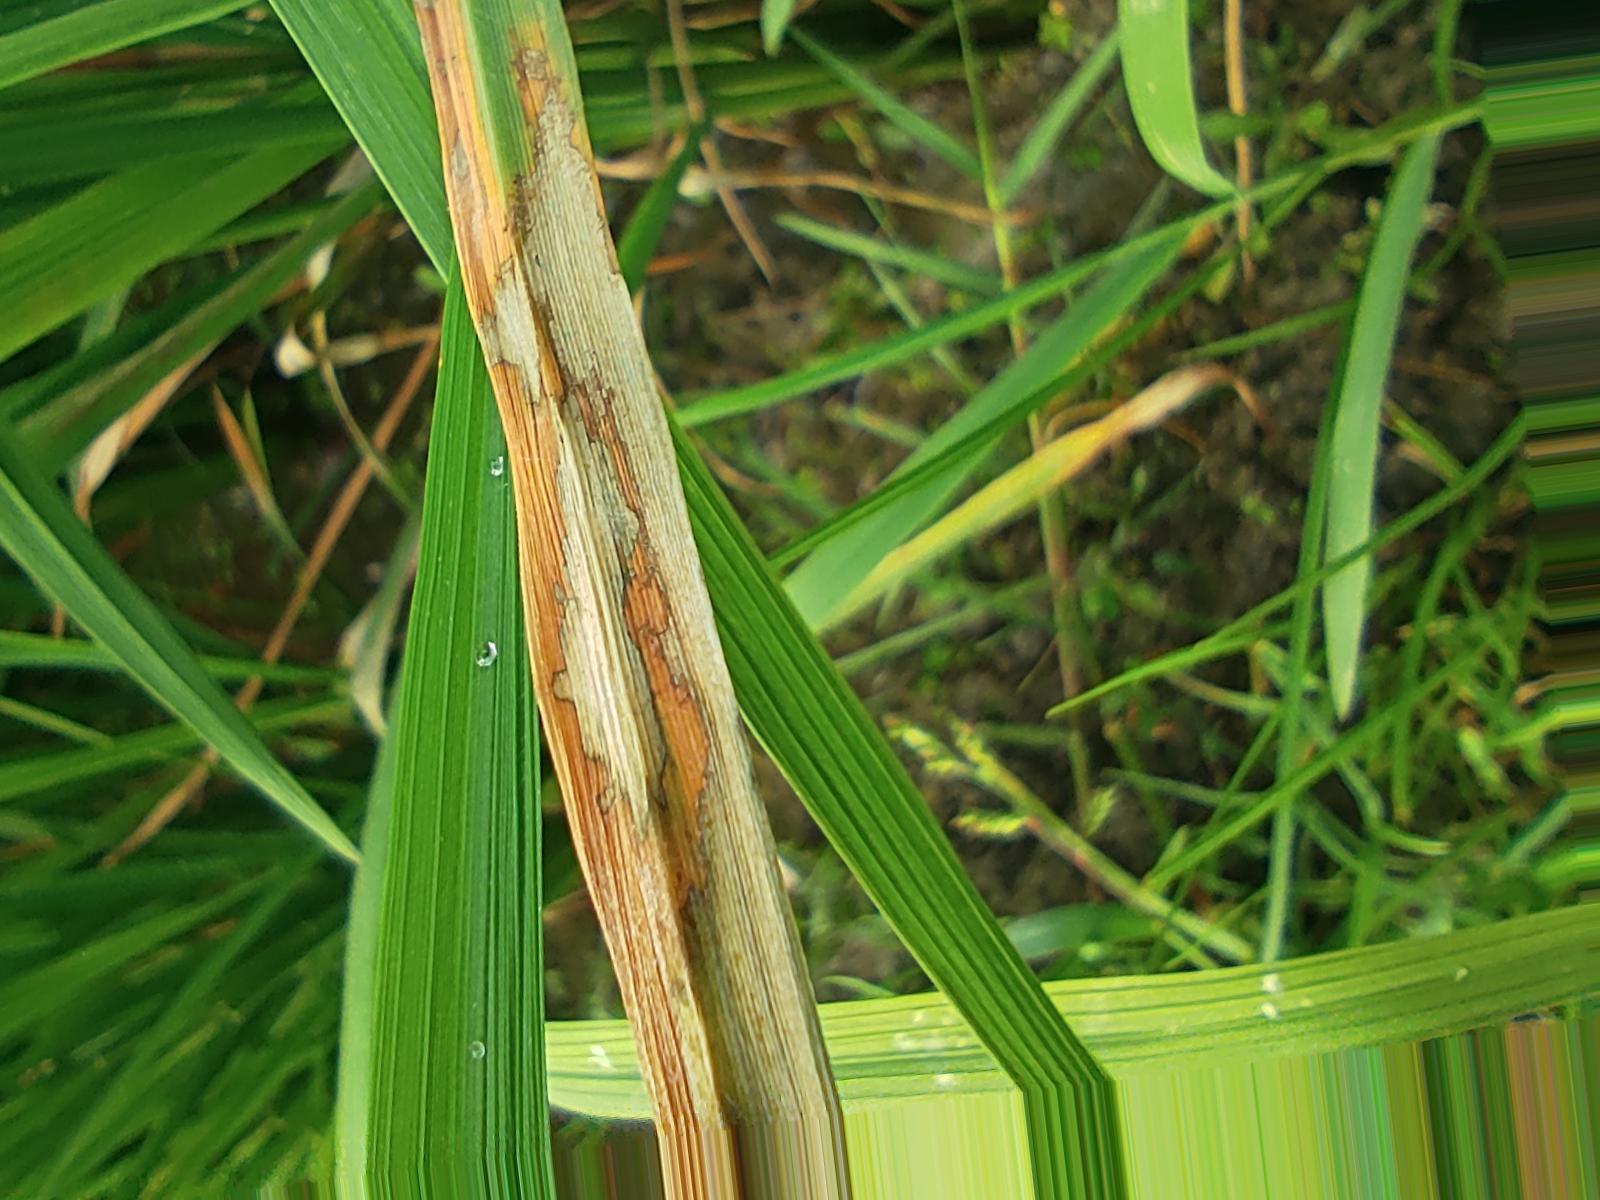
Nhãn: Bệnh Đốm Vằn ( Khô vằn ) ( Sheath Blight )